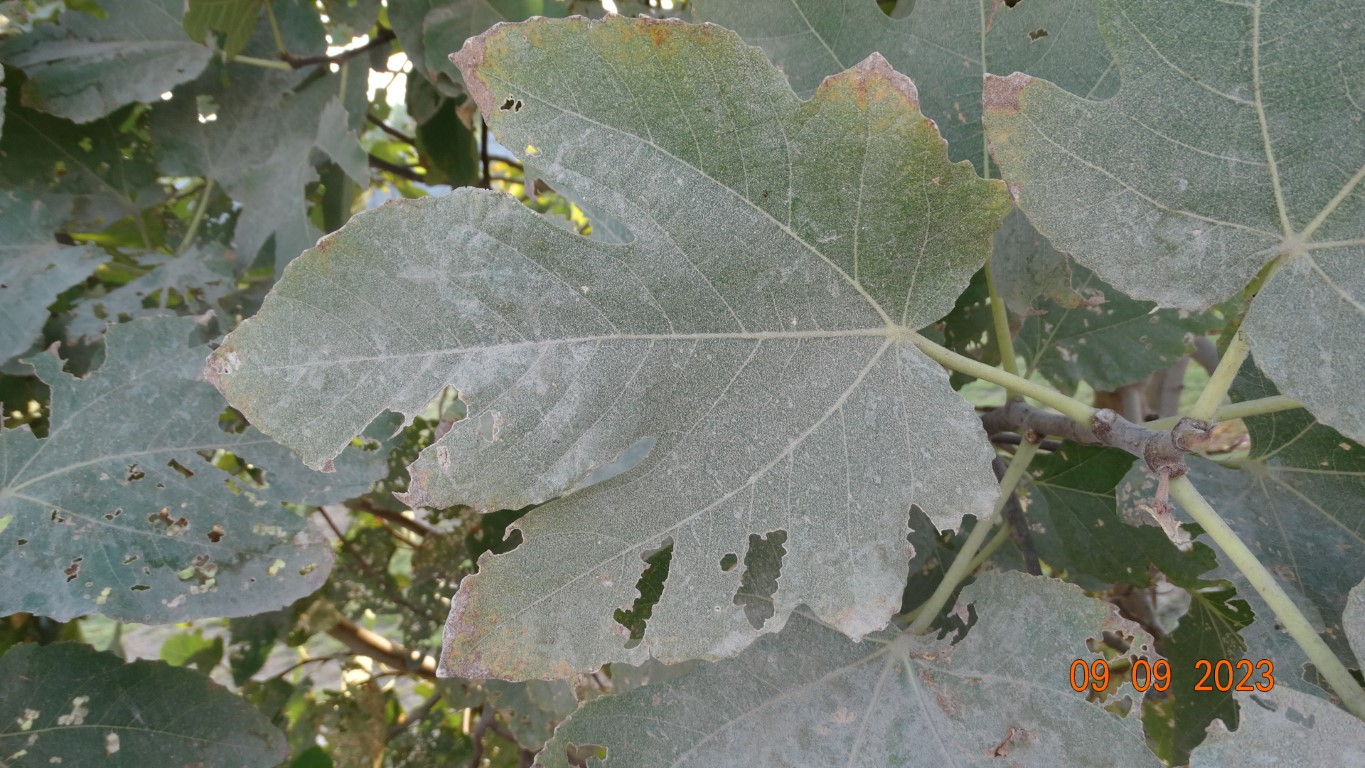
Label: infected